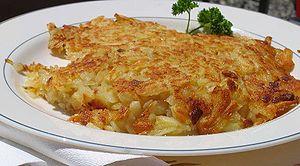
Les rösti ou rœsti sont des galettes de pommes de terre, typiques de la Suisse alémanique mais consommées dans toute la Suisse. Ce plat a donné son nom à la frontière symbolique séparant la Suisse romande et la Suisse alémanique, le Röstigraben.
La cuisine suisse est, à l'image du pays, diversifiée par sa géographie et ses langues. Typiquement paysanne, robuste et faisant bon usage des ingrédients de saison, la gastronomie suisse est surtout connue à l'étranger pour ses repas traditionnels au fromage que sont la fondue et la raclette, mais aussi pour le chocolat.
La cuisine de la pomme de terre, tubercule consommé depuis plus de 8 000 ans, ne s’est véritablement développée qu’après le XVIᵉ siècle, et a mis près de trois siècles pour s'imposer dans certaines contrées. Au XXᵉ siècle, cette cuisine se pratique sur tous les continents, car la pomme de terre, source de glucides, de protéines et de vitamine C, facile à cultiver, devient l’un des aliments de base de l’humanité ; le mode de préparation peut cependant en modifier la valeur nutritionnelle.